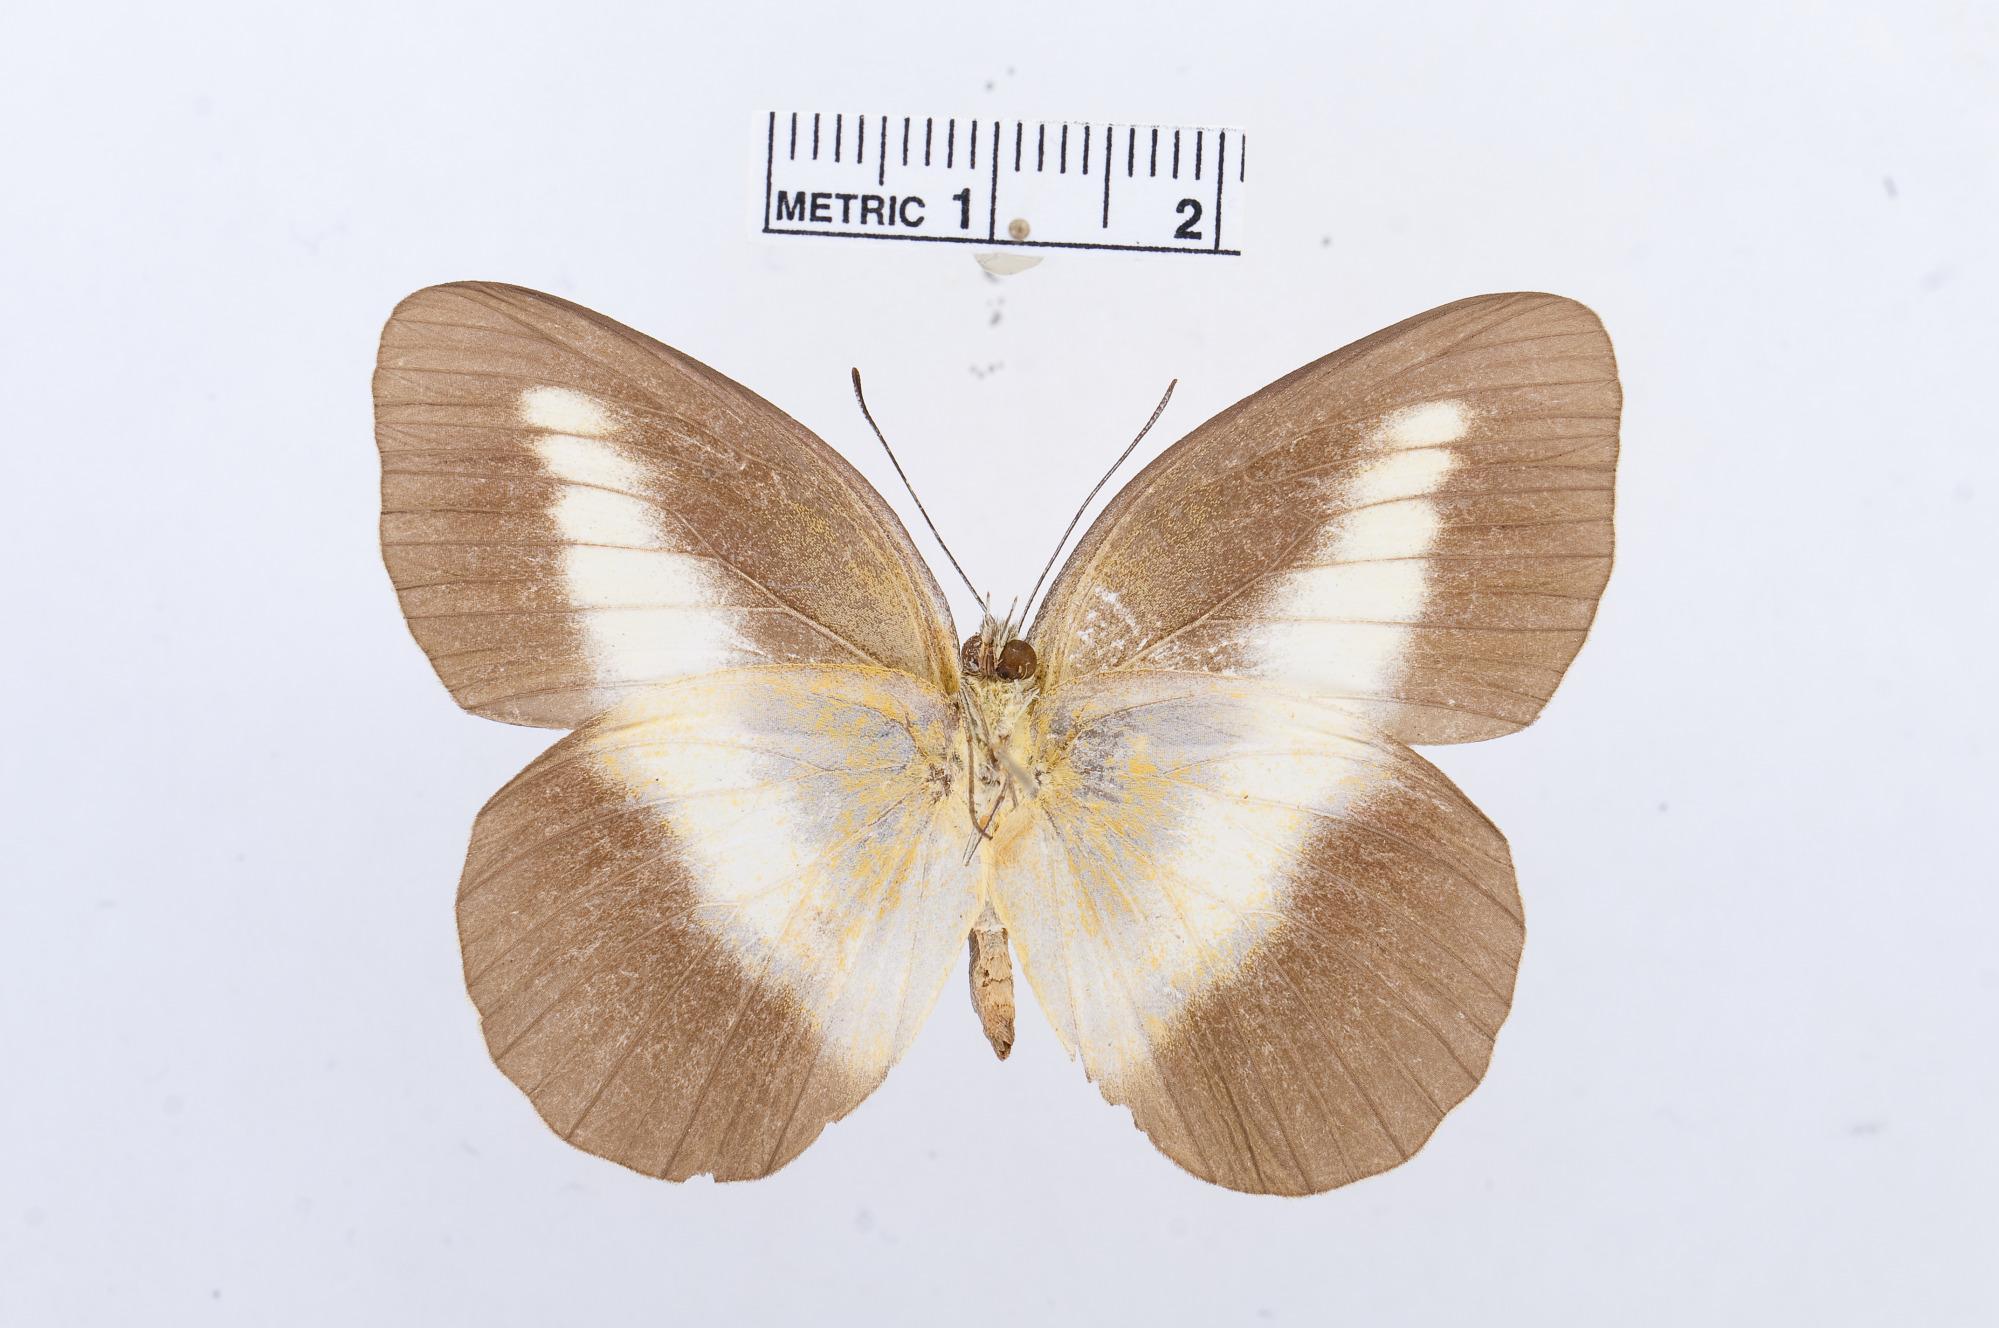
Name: Appias ithome
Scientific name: Appias ithome
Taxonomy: Animalia, Arthropoda, Hexapoda, Insecta, Lepidoptera, Pieridae, Pierinae